Lamborghini Reventón

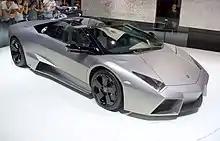
The Reventón Roadster

A roadster variant of the Reventón was unveiled at the 2009 Frankfurt Motor Show.